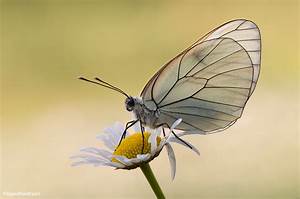
Label: butterfly